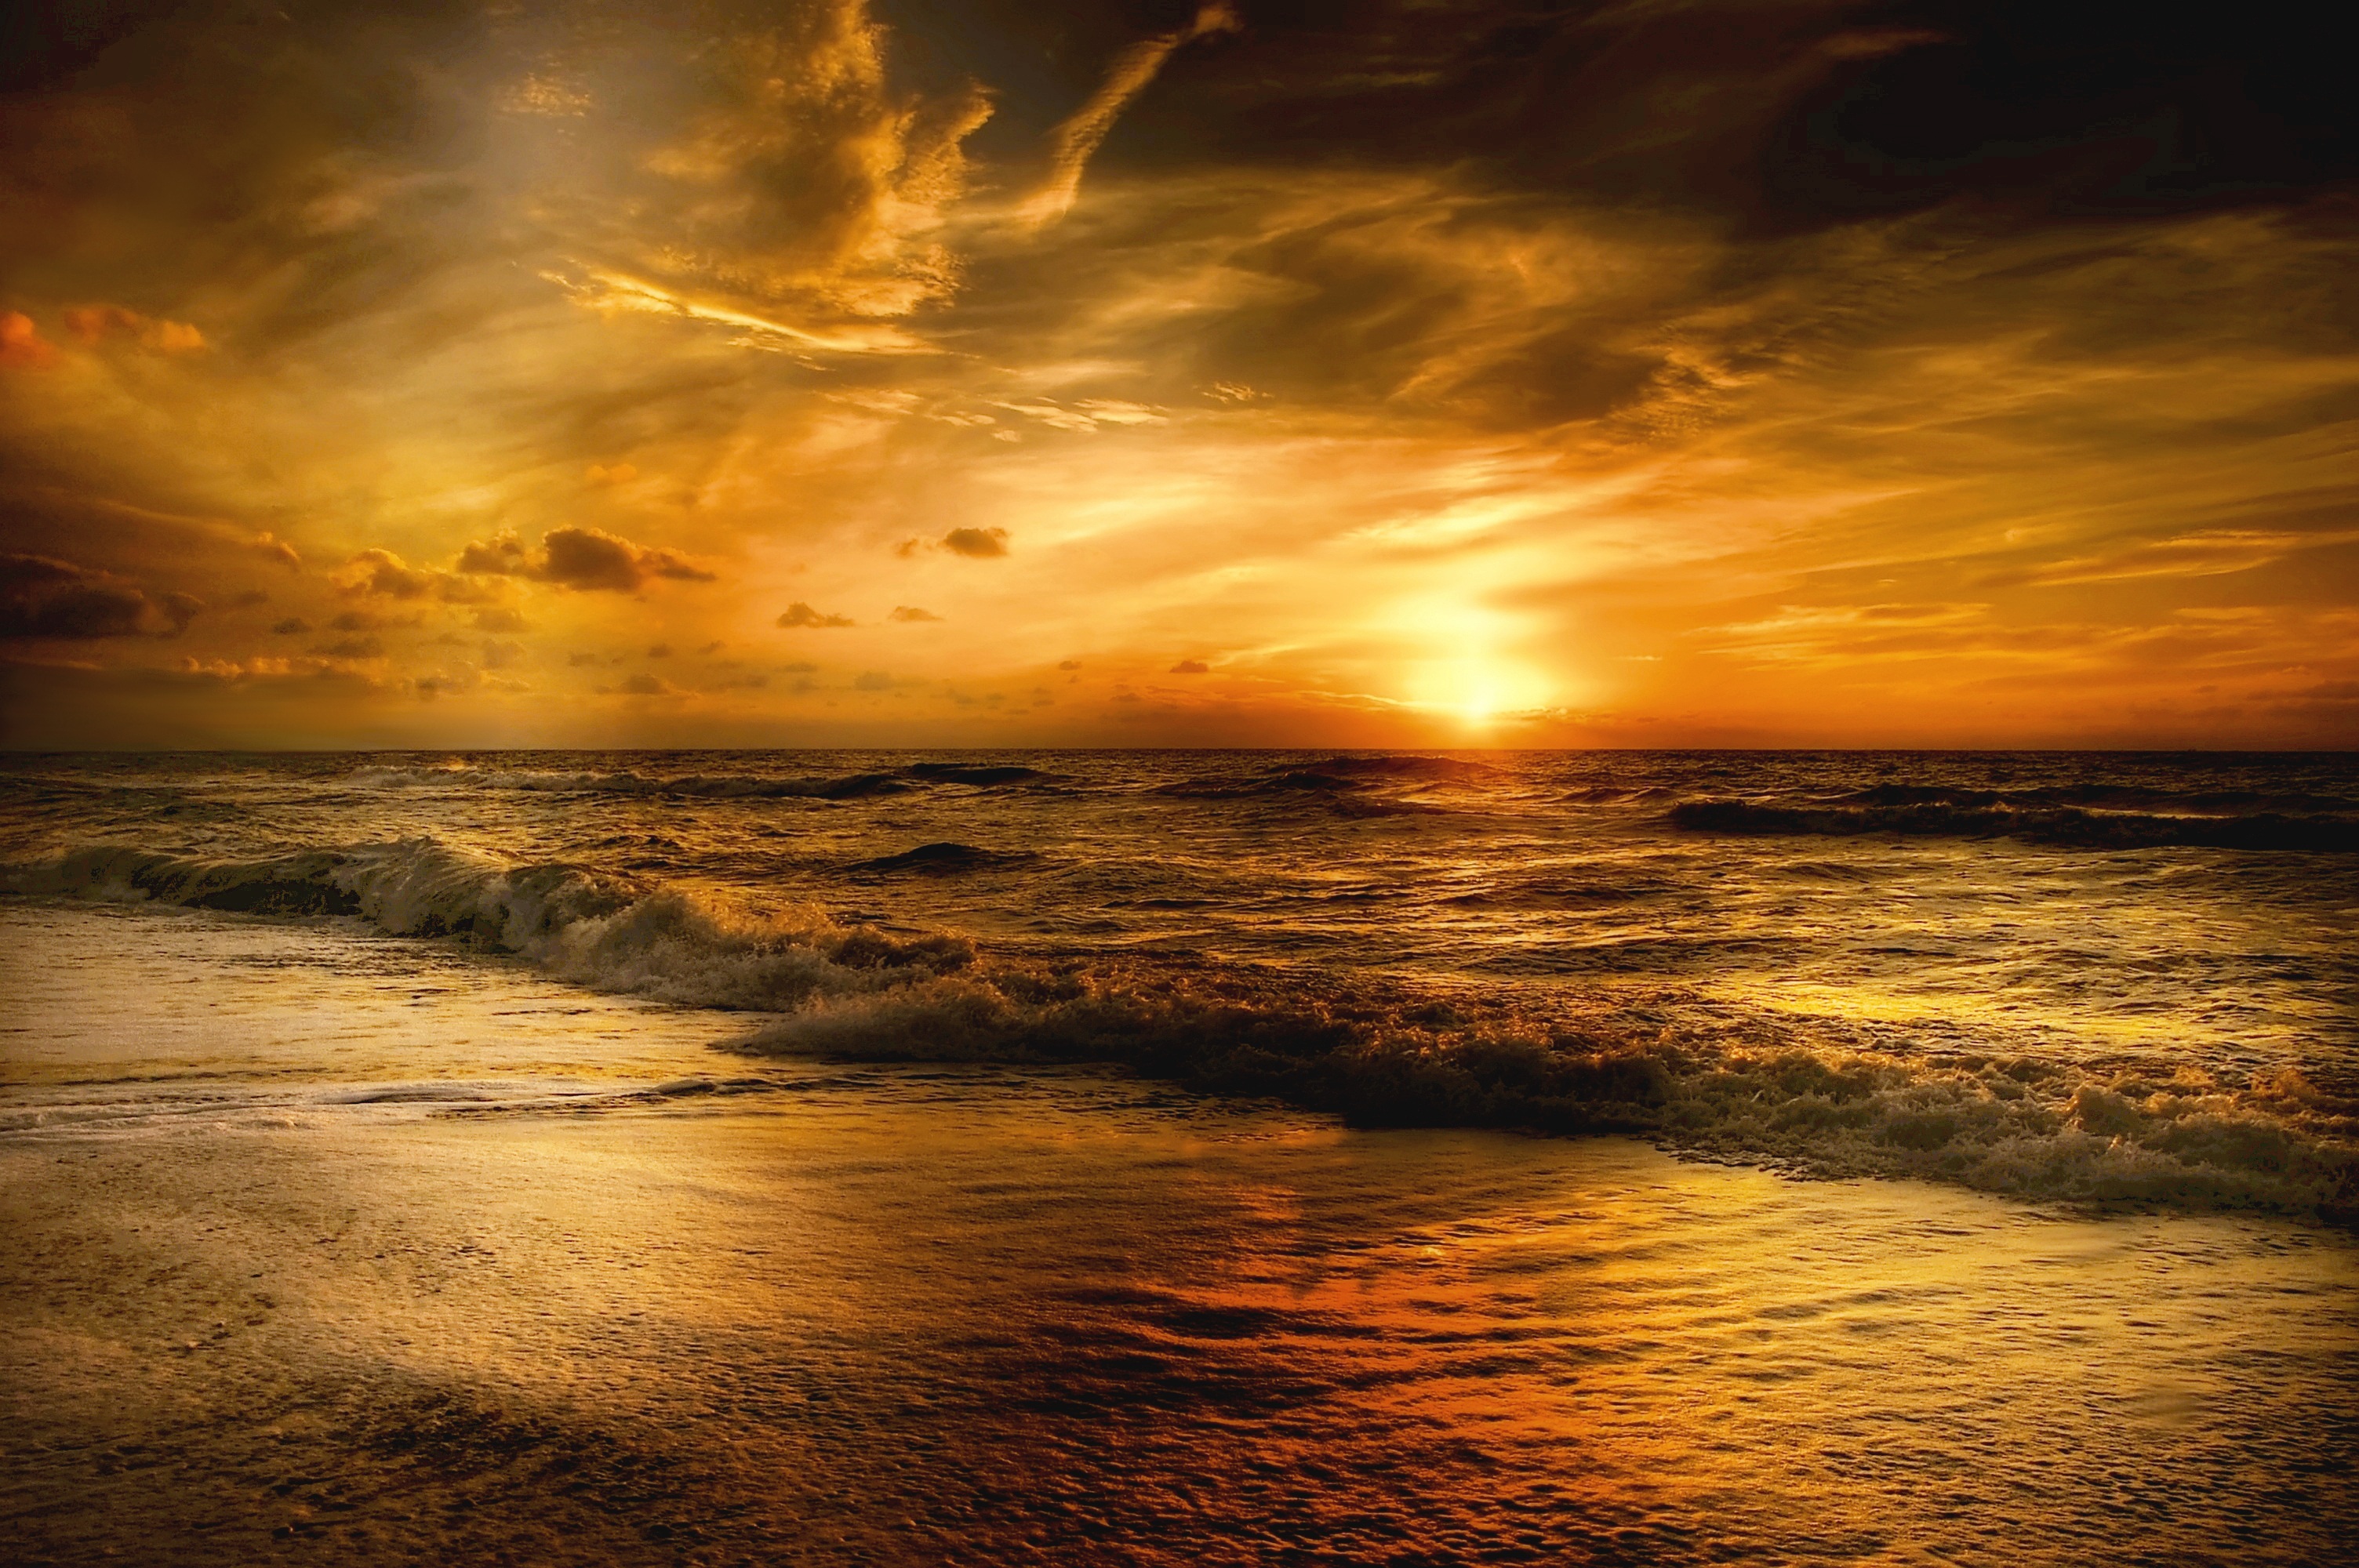
beach, sea, coast, water, nature, sand, ocean, horizon, cloud, sky, sun, sunrise, sunset, sunlight, morning, shore, wave, dawn, atmosphere, summer, dusk, evening, twilight, reflection, color, holiday, romance, clouds, denmark, mood, north sea, abendstimmung, atmospheric, afterglow, evening sky, by the sea, wind wave